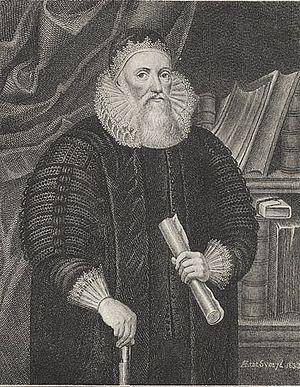
Le Master of the Rolls est le troisième plus important juge du Royaume-Uni, après le Président de la Cour Suprême du Royaume-Uni et le Lord Chief Justice. À ce titre, il préside la section civile de la Cour d'appel. Le Master of the Rolls connu le plus ancien remonte à 1286, mais il est probable qu'il y en ait eu plus tôt.
La circonscription de Maldon est une circonscription électorale anglaise située dans l'Essex, et représentée à la Chambre des Communes du Parlement britannique depuis 2010 par John Whittingdale du Parti conservateur.